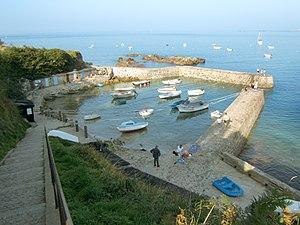
Port-Racine dans le Cotentin, un soir d'été.